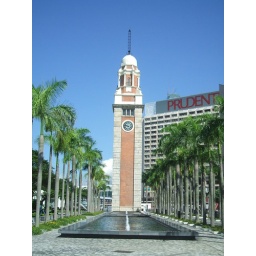
The clock tower near the Star Ferry terminal